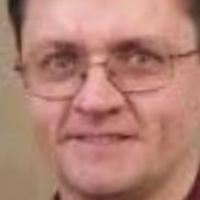
Age group: age 41-55